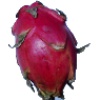
Label: Pitahaya Red 1